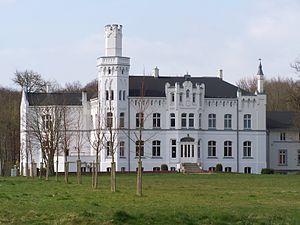
Kramerhof est une commune rurale allemande au nord-ouest de Stralsund dans l'arrondissement de Poméranie-Occidentale-Rügen, appartenant au canton d'Altenpleen. La population de la commune était de 1 800 habitants au 31 décembre 2010. Un petit aérodrome se trouve à Groß Kedingshagen.
Le château de Groß Kedingshagen est un château allemand de Poméranie-Occidentale situé dans le village du même nom appartenant à la commune de Kramerhof dans l'arrondissement de Poméranie-Occidentale-Rügen.